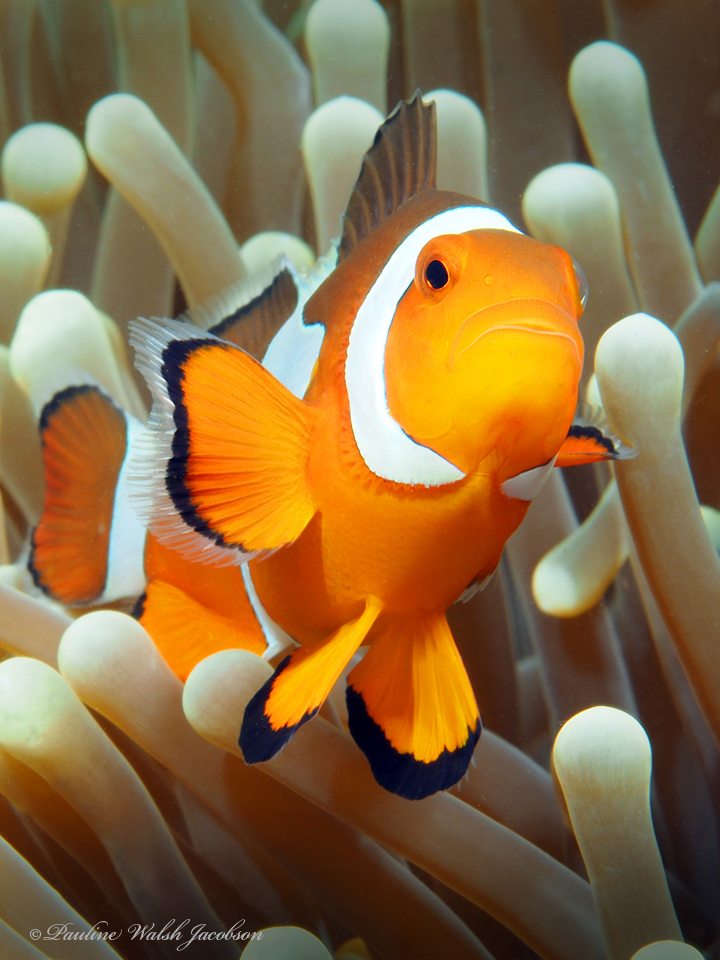
Amphiprion ocellaris (Ocellaris Anemonefish)